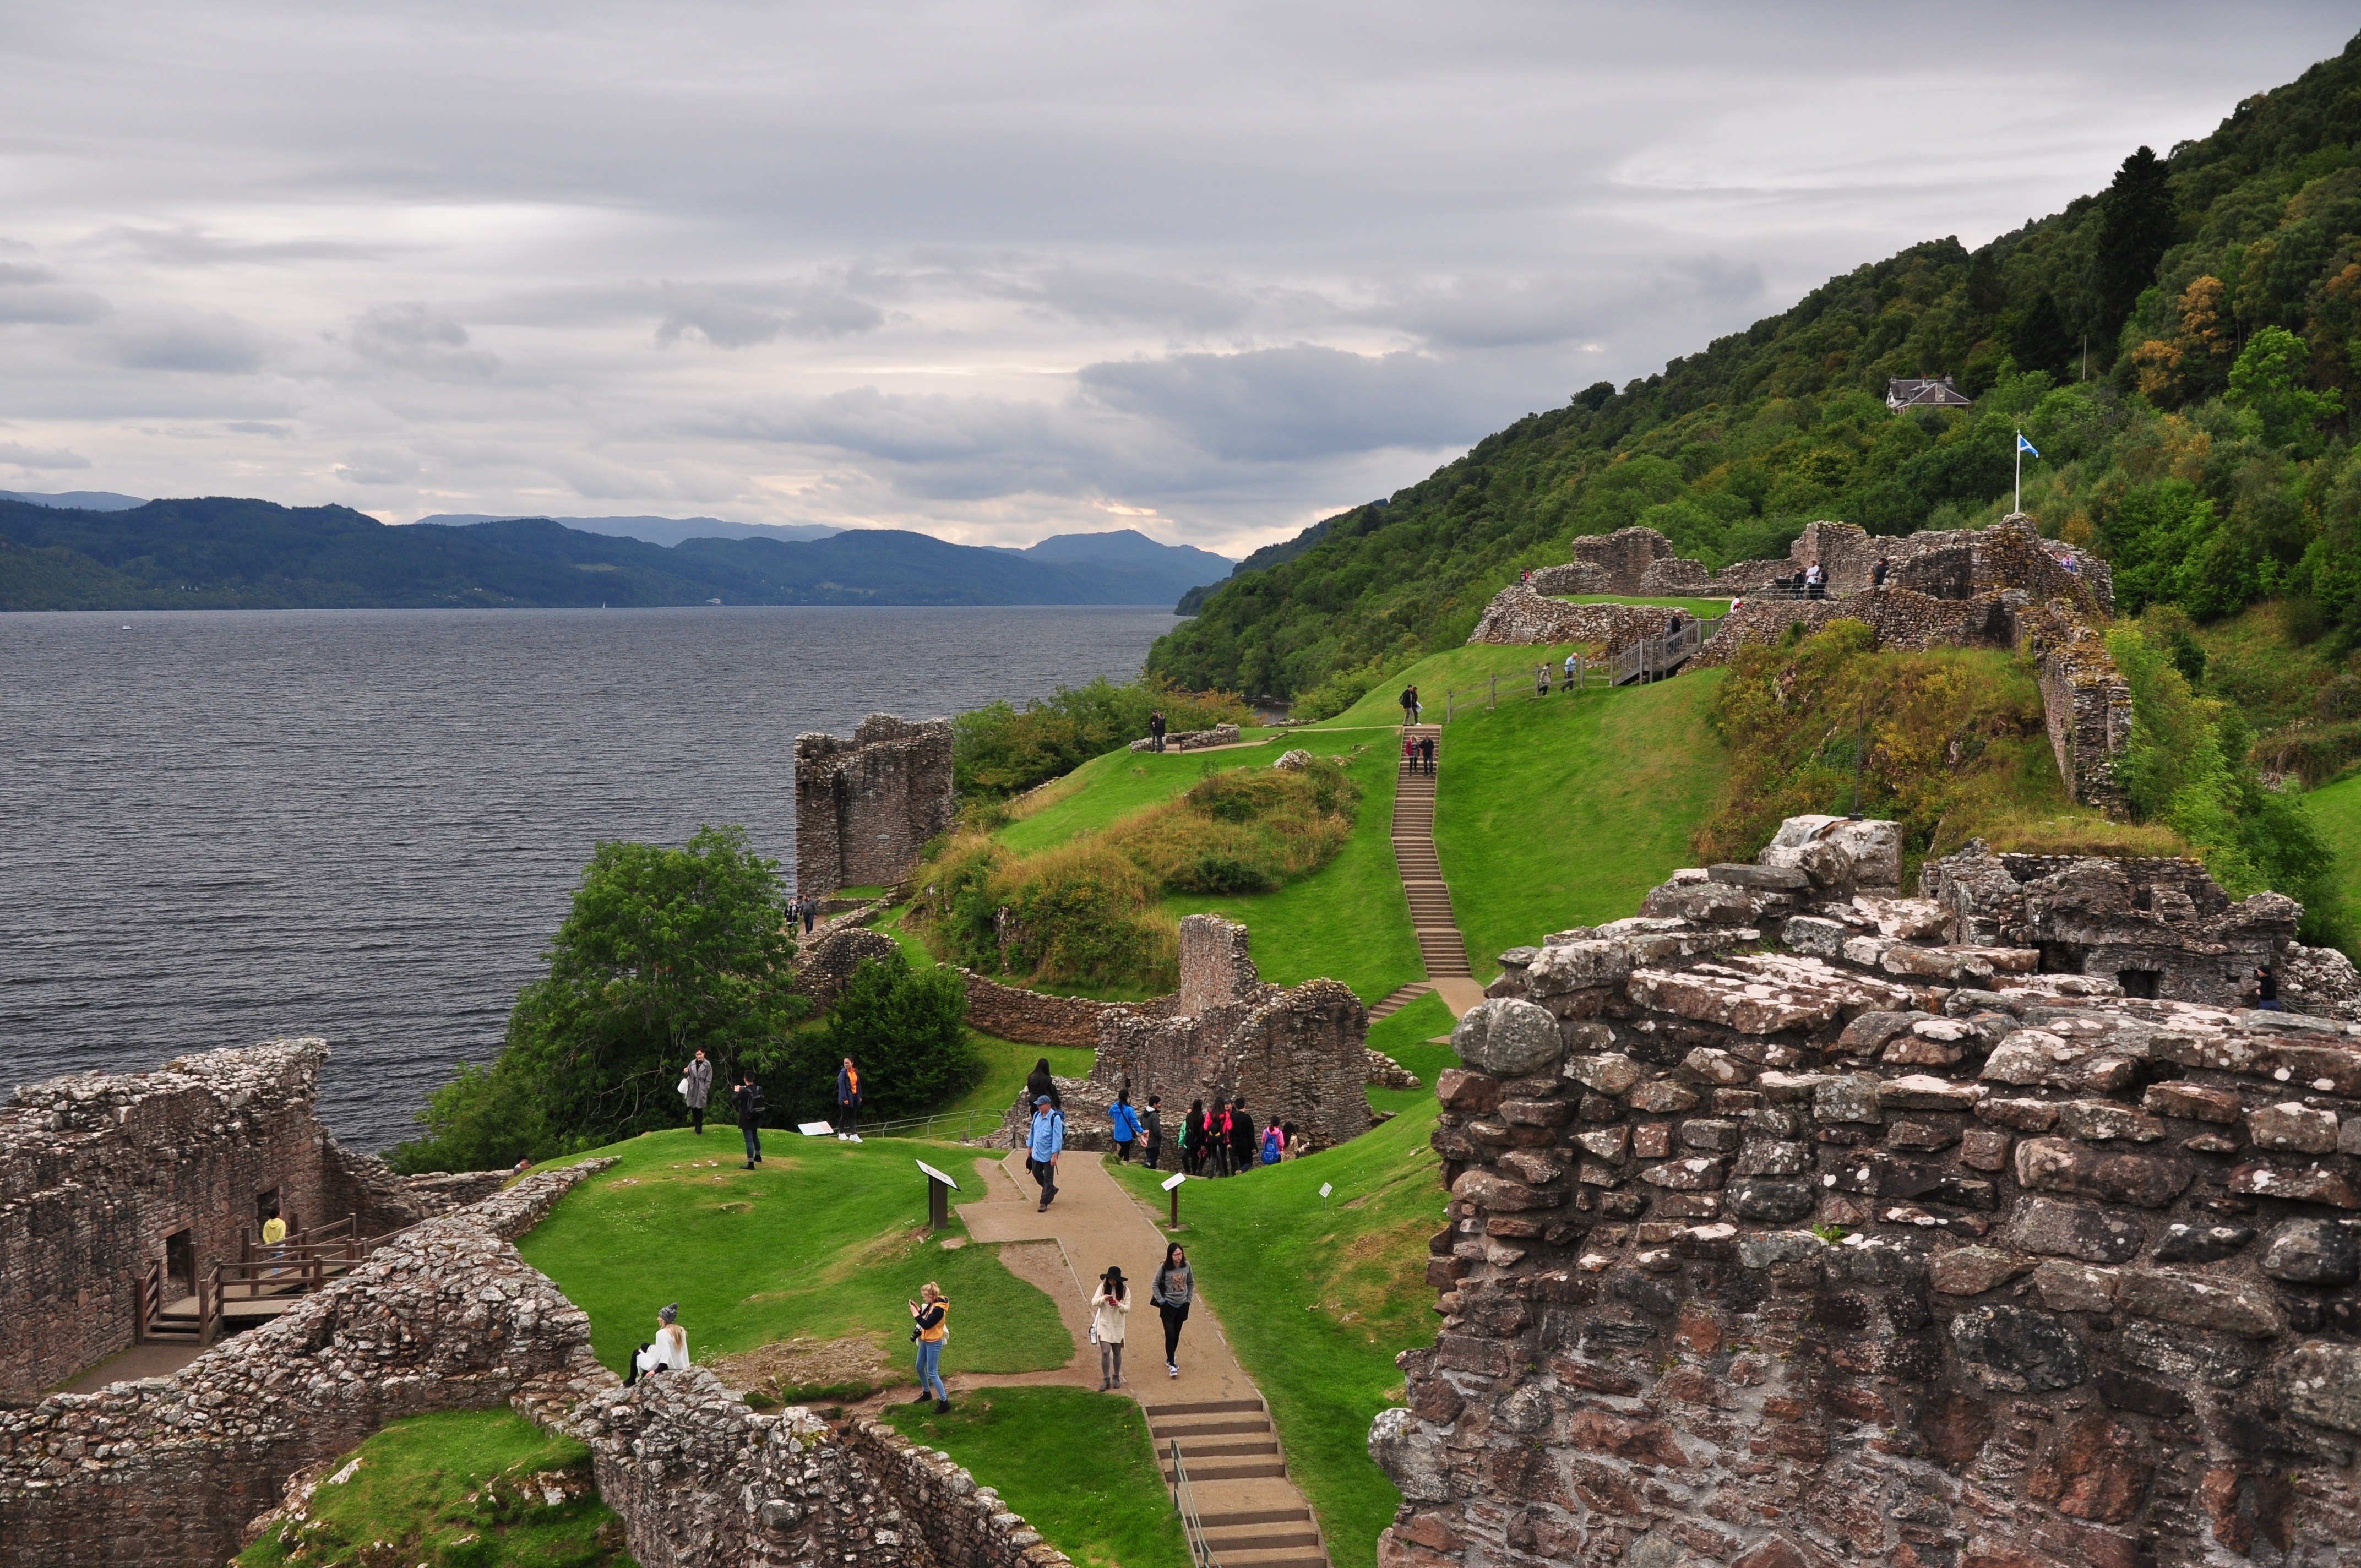
landscape, sea, coast, rock, mountain, hill, lake, mountain range, monument, vacation, travel, cliff, bay, castle, fortification, tourism, terrain, ruins, scotland, cape, the ruins of the, loch ness, urquhart